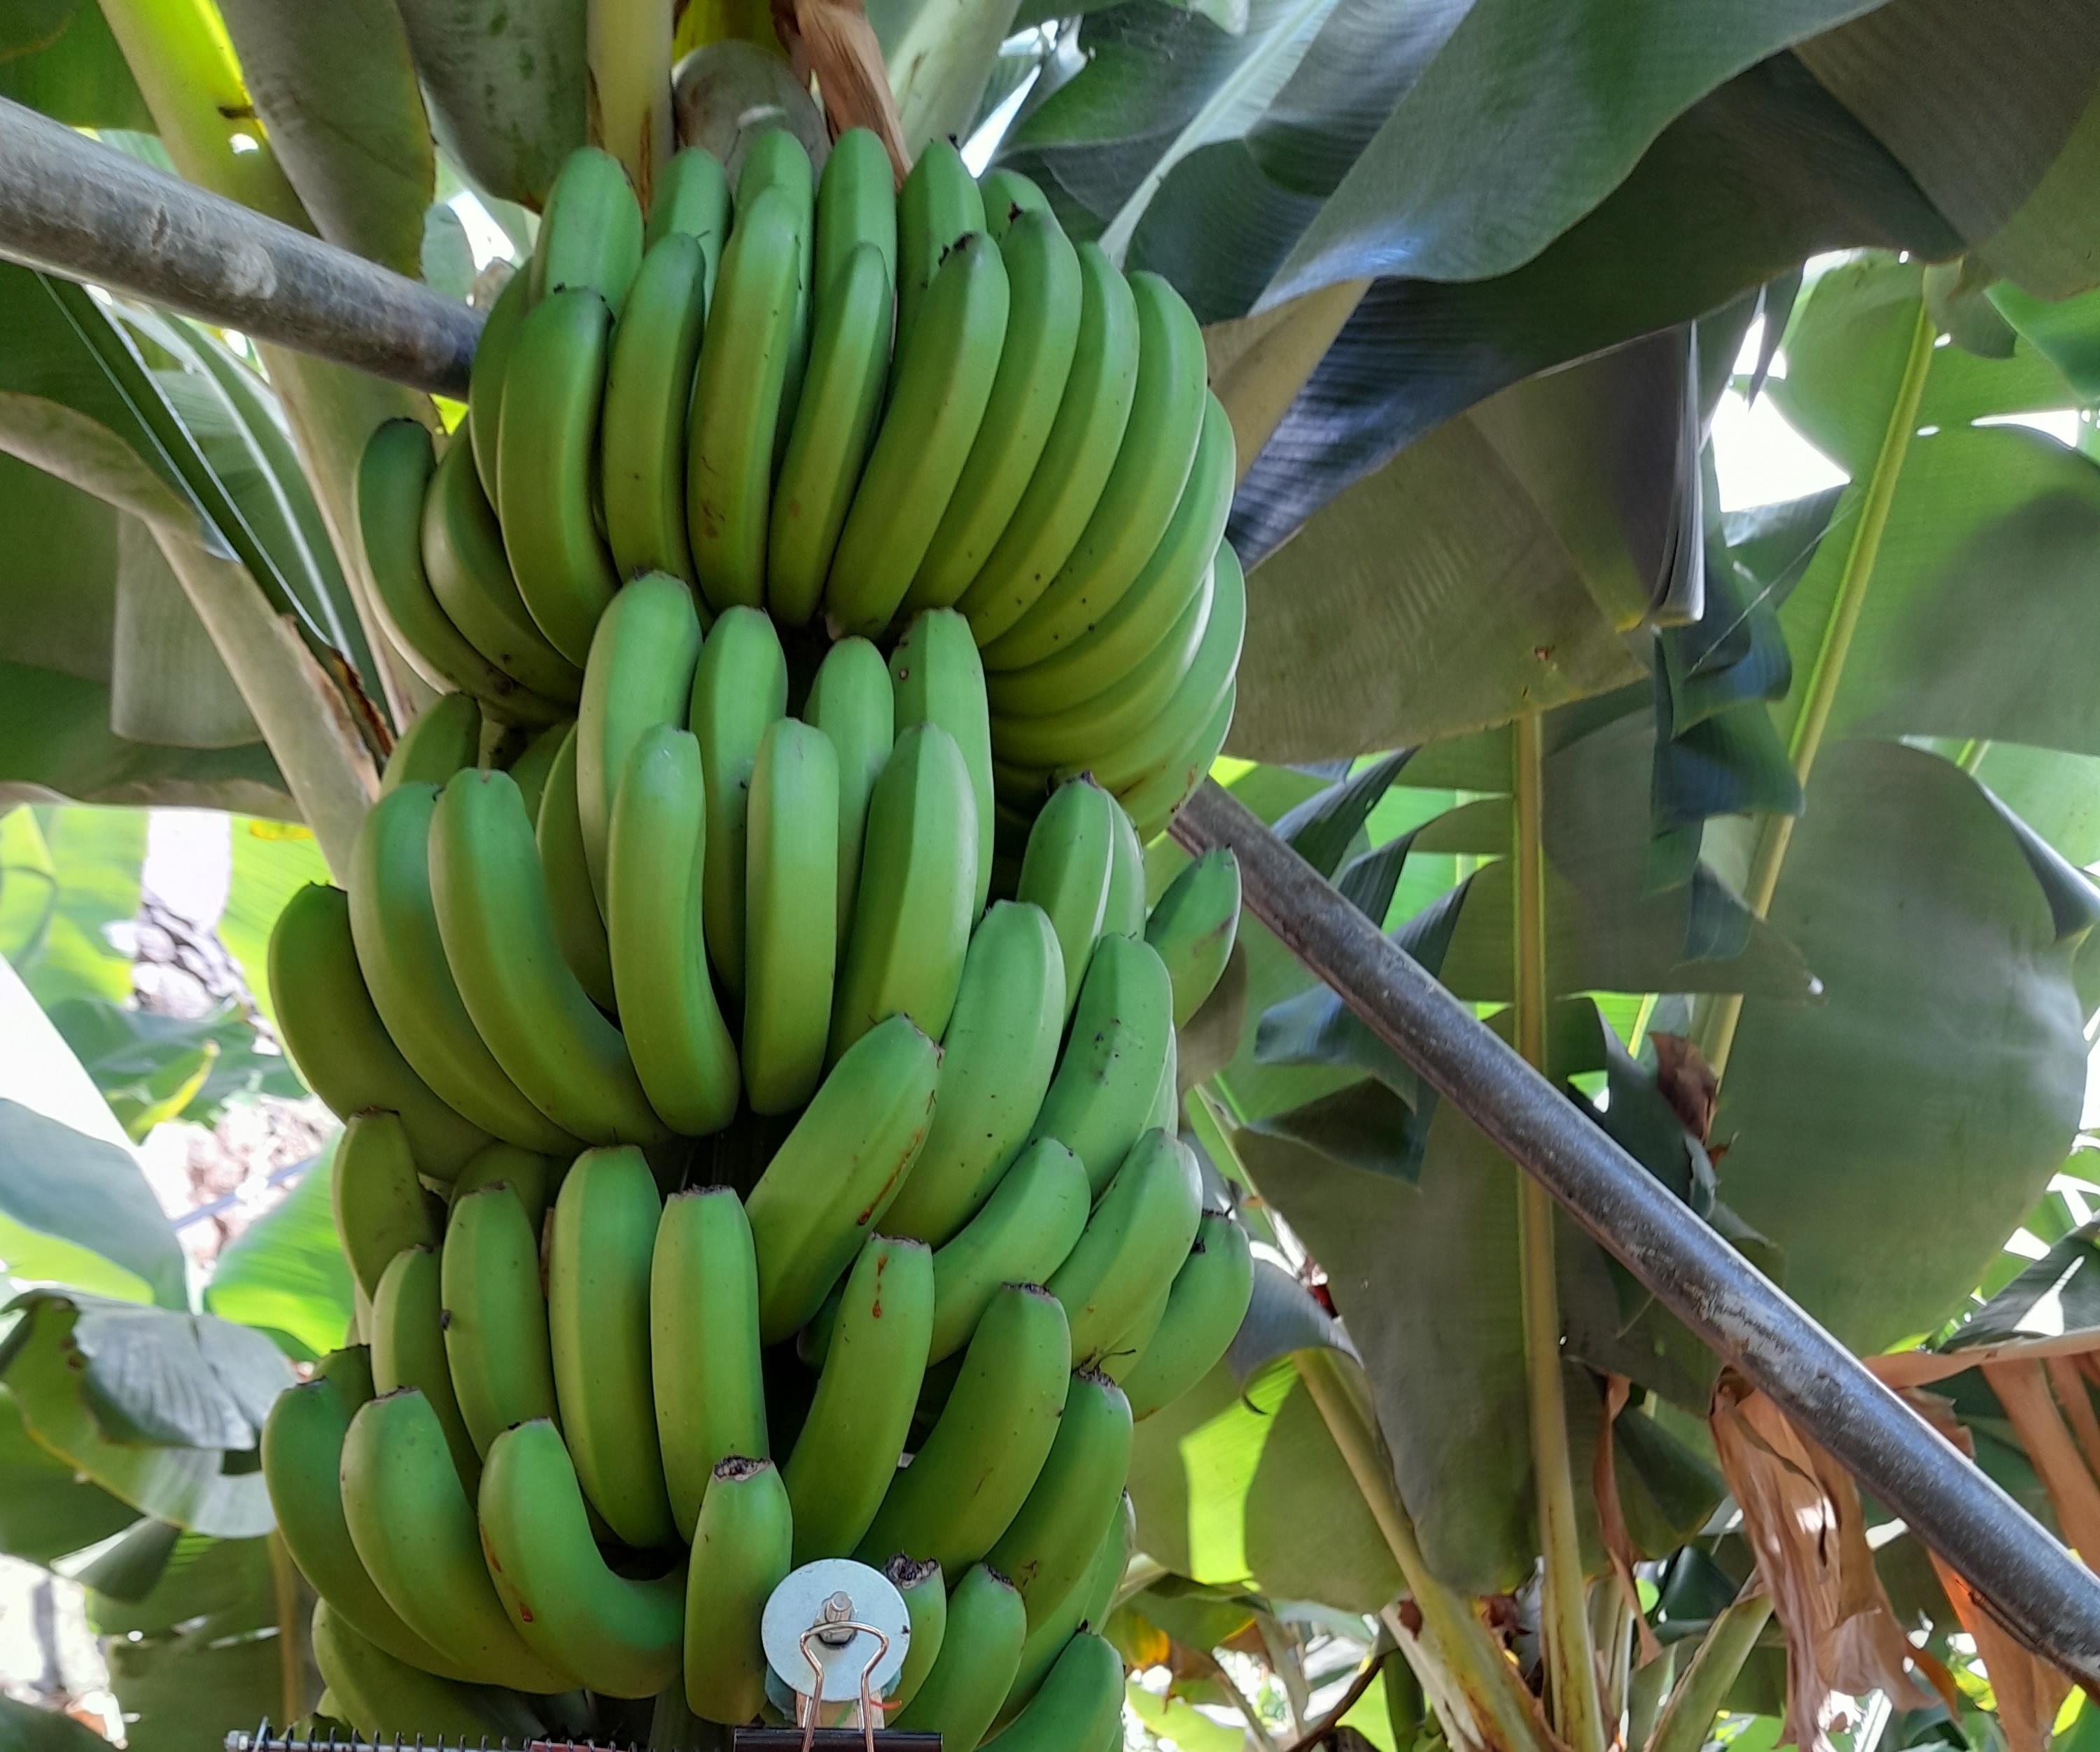
Label: Keep